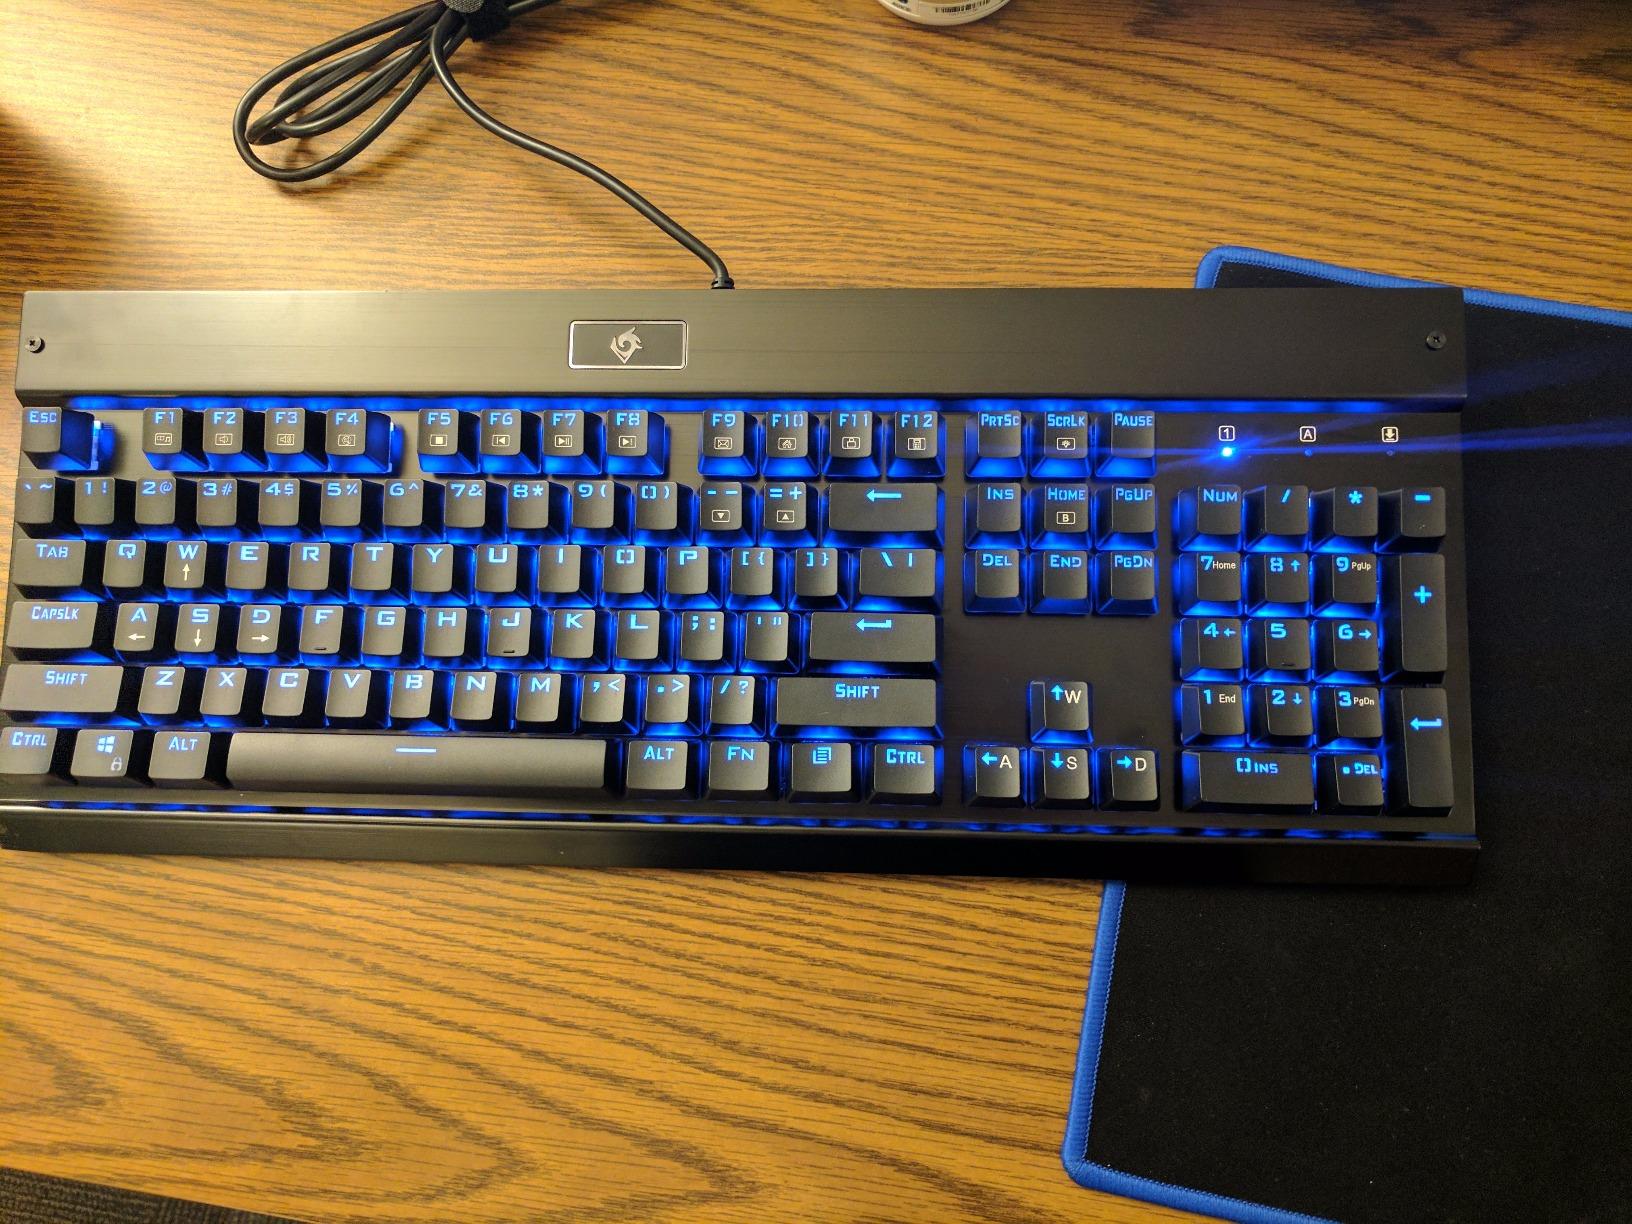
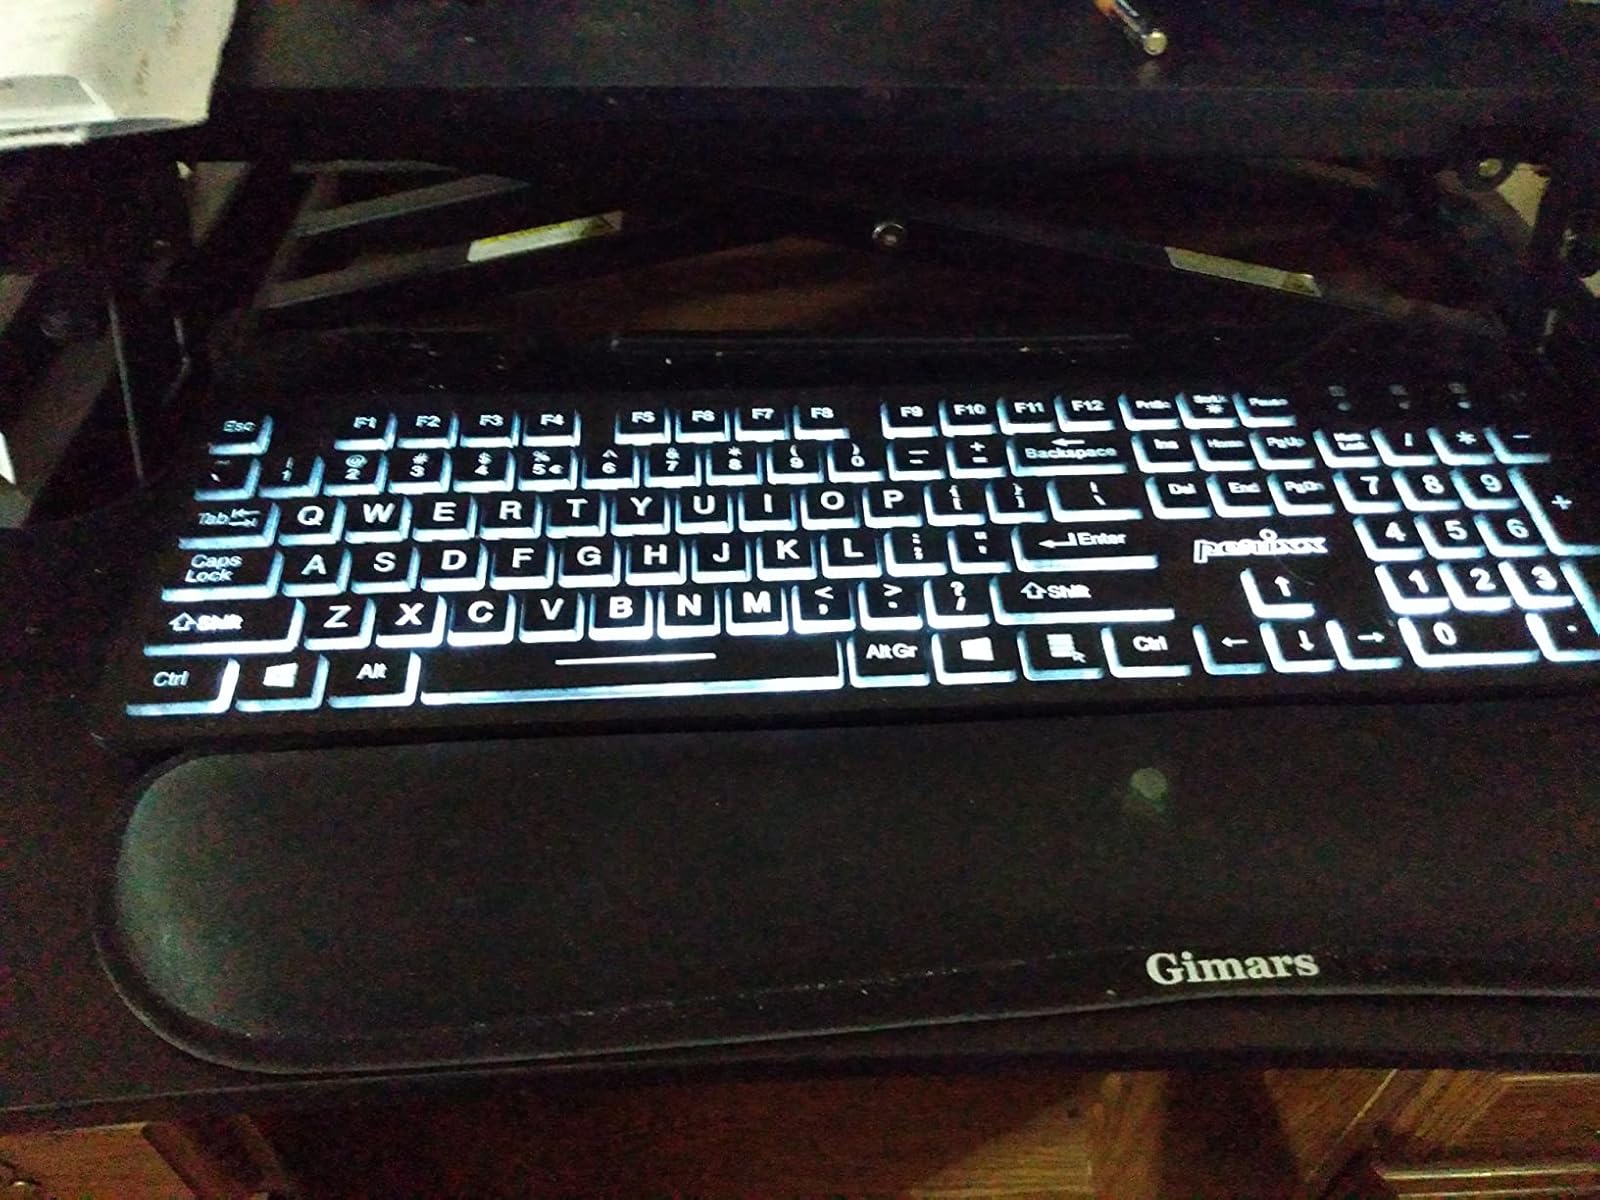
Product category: keyboard
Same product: no